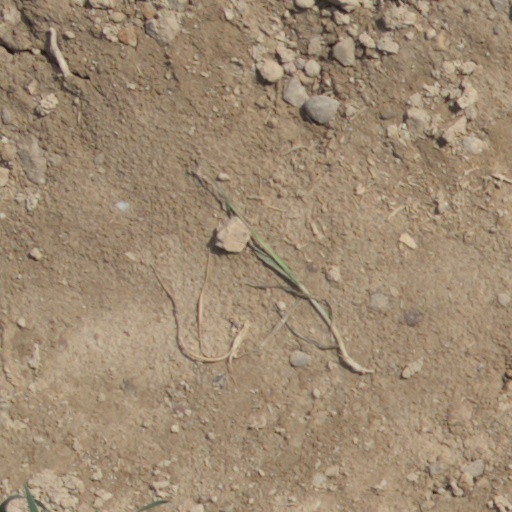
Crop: wheat